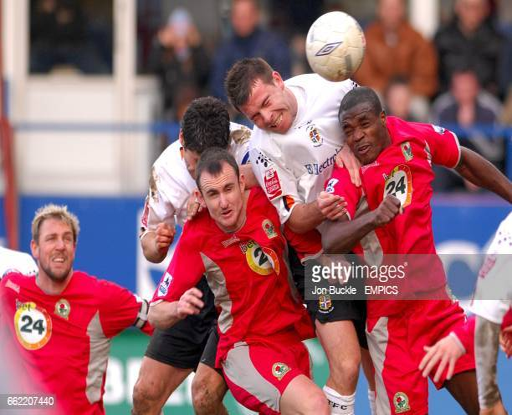
football players and football player compete for the ball